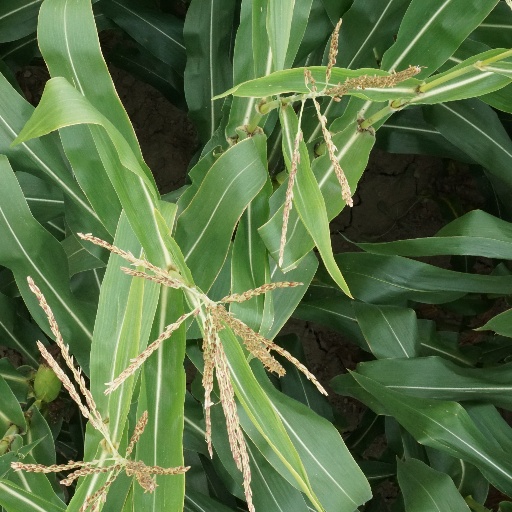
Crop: maize; corn